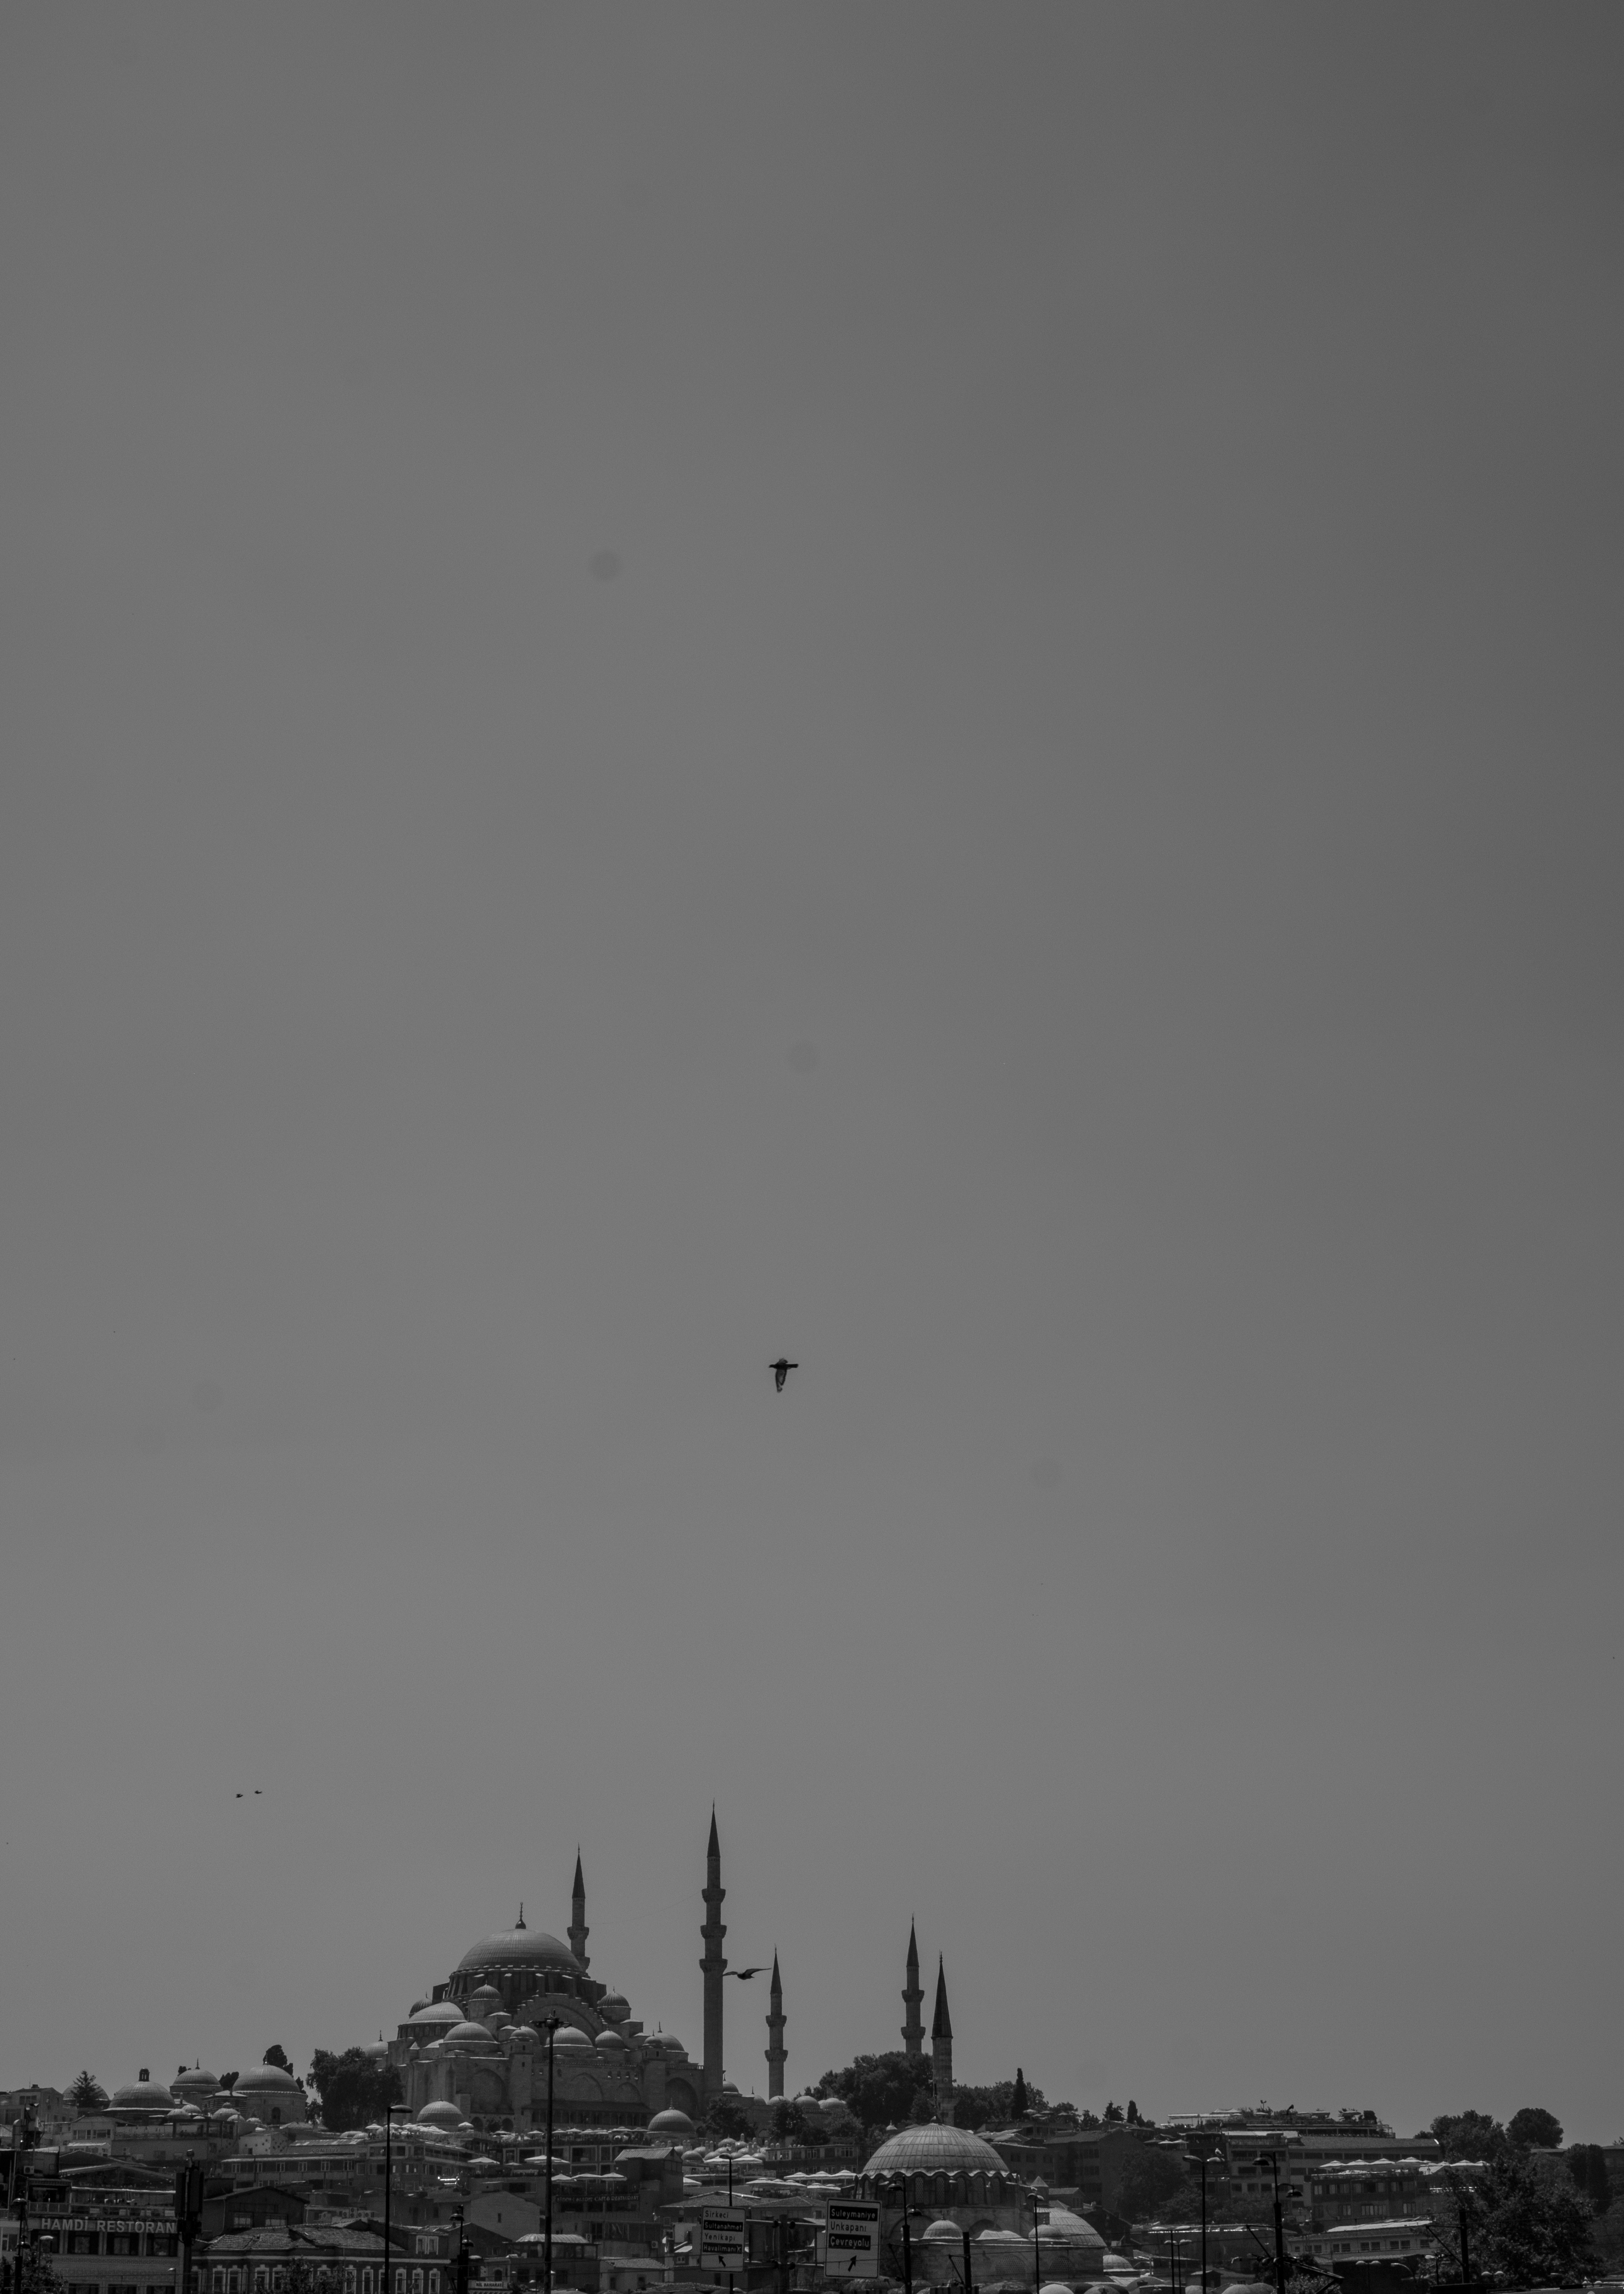
horizon, cloud, black and white, sky, white, skyline, morning, dawn, city, urban, dusk, weather, haze, darkness, black, monochrome, moon, art, mono, turkey, stadt, europa, istanbul, kunst, fuji, xpro2, monochrom, take, aueope, monochrome photography, atmospheric phenomenon, atmosphere of earth